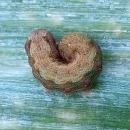
Crop: Onion
Condition: caterpillar-p